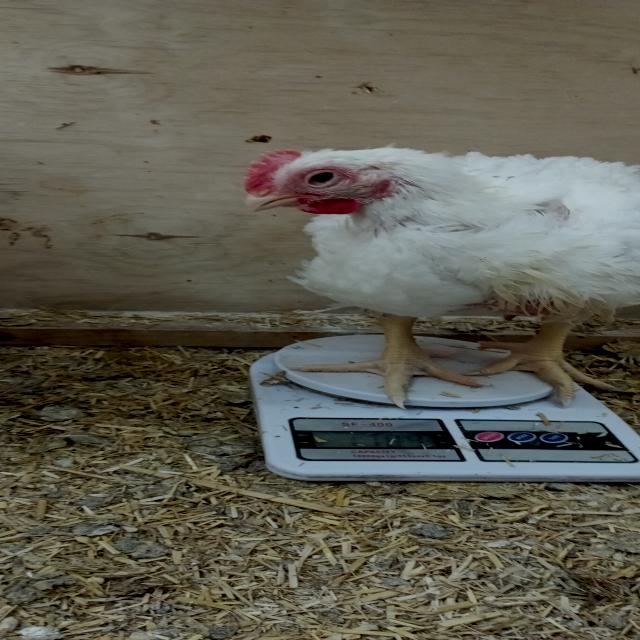
Weight: 1779 g